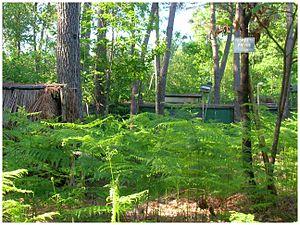
Poste de contrôle d'une palombière au sol en Sud Gironde
La chasse aux pigeons ramiers migrateurs se pratique suivant des modes diversifiés dans le Sud-Ouest de la France et sous forme de tir au vol, « tir au pigeon », sur de nombreux cols du Sud de la France et du Nord de l'Espagne.